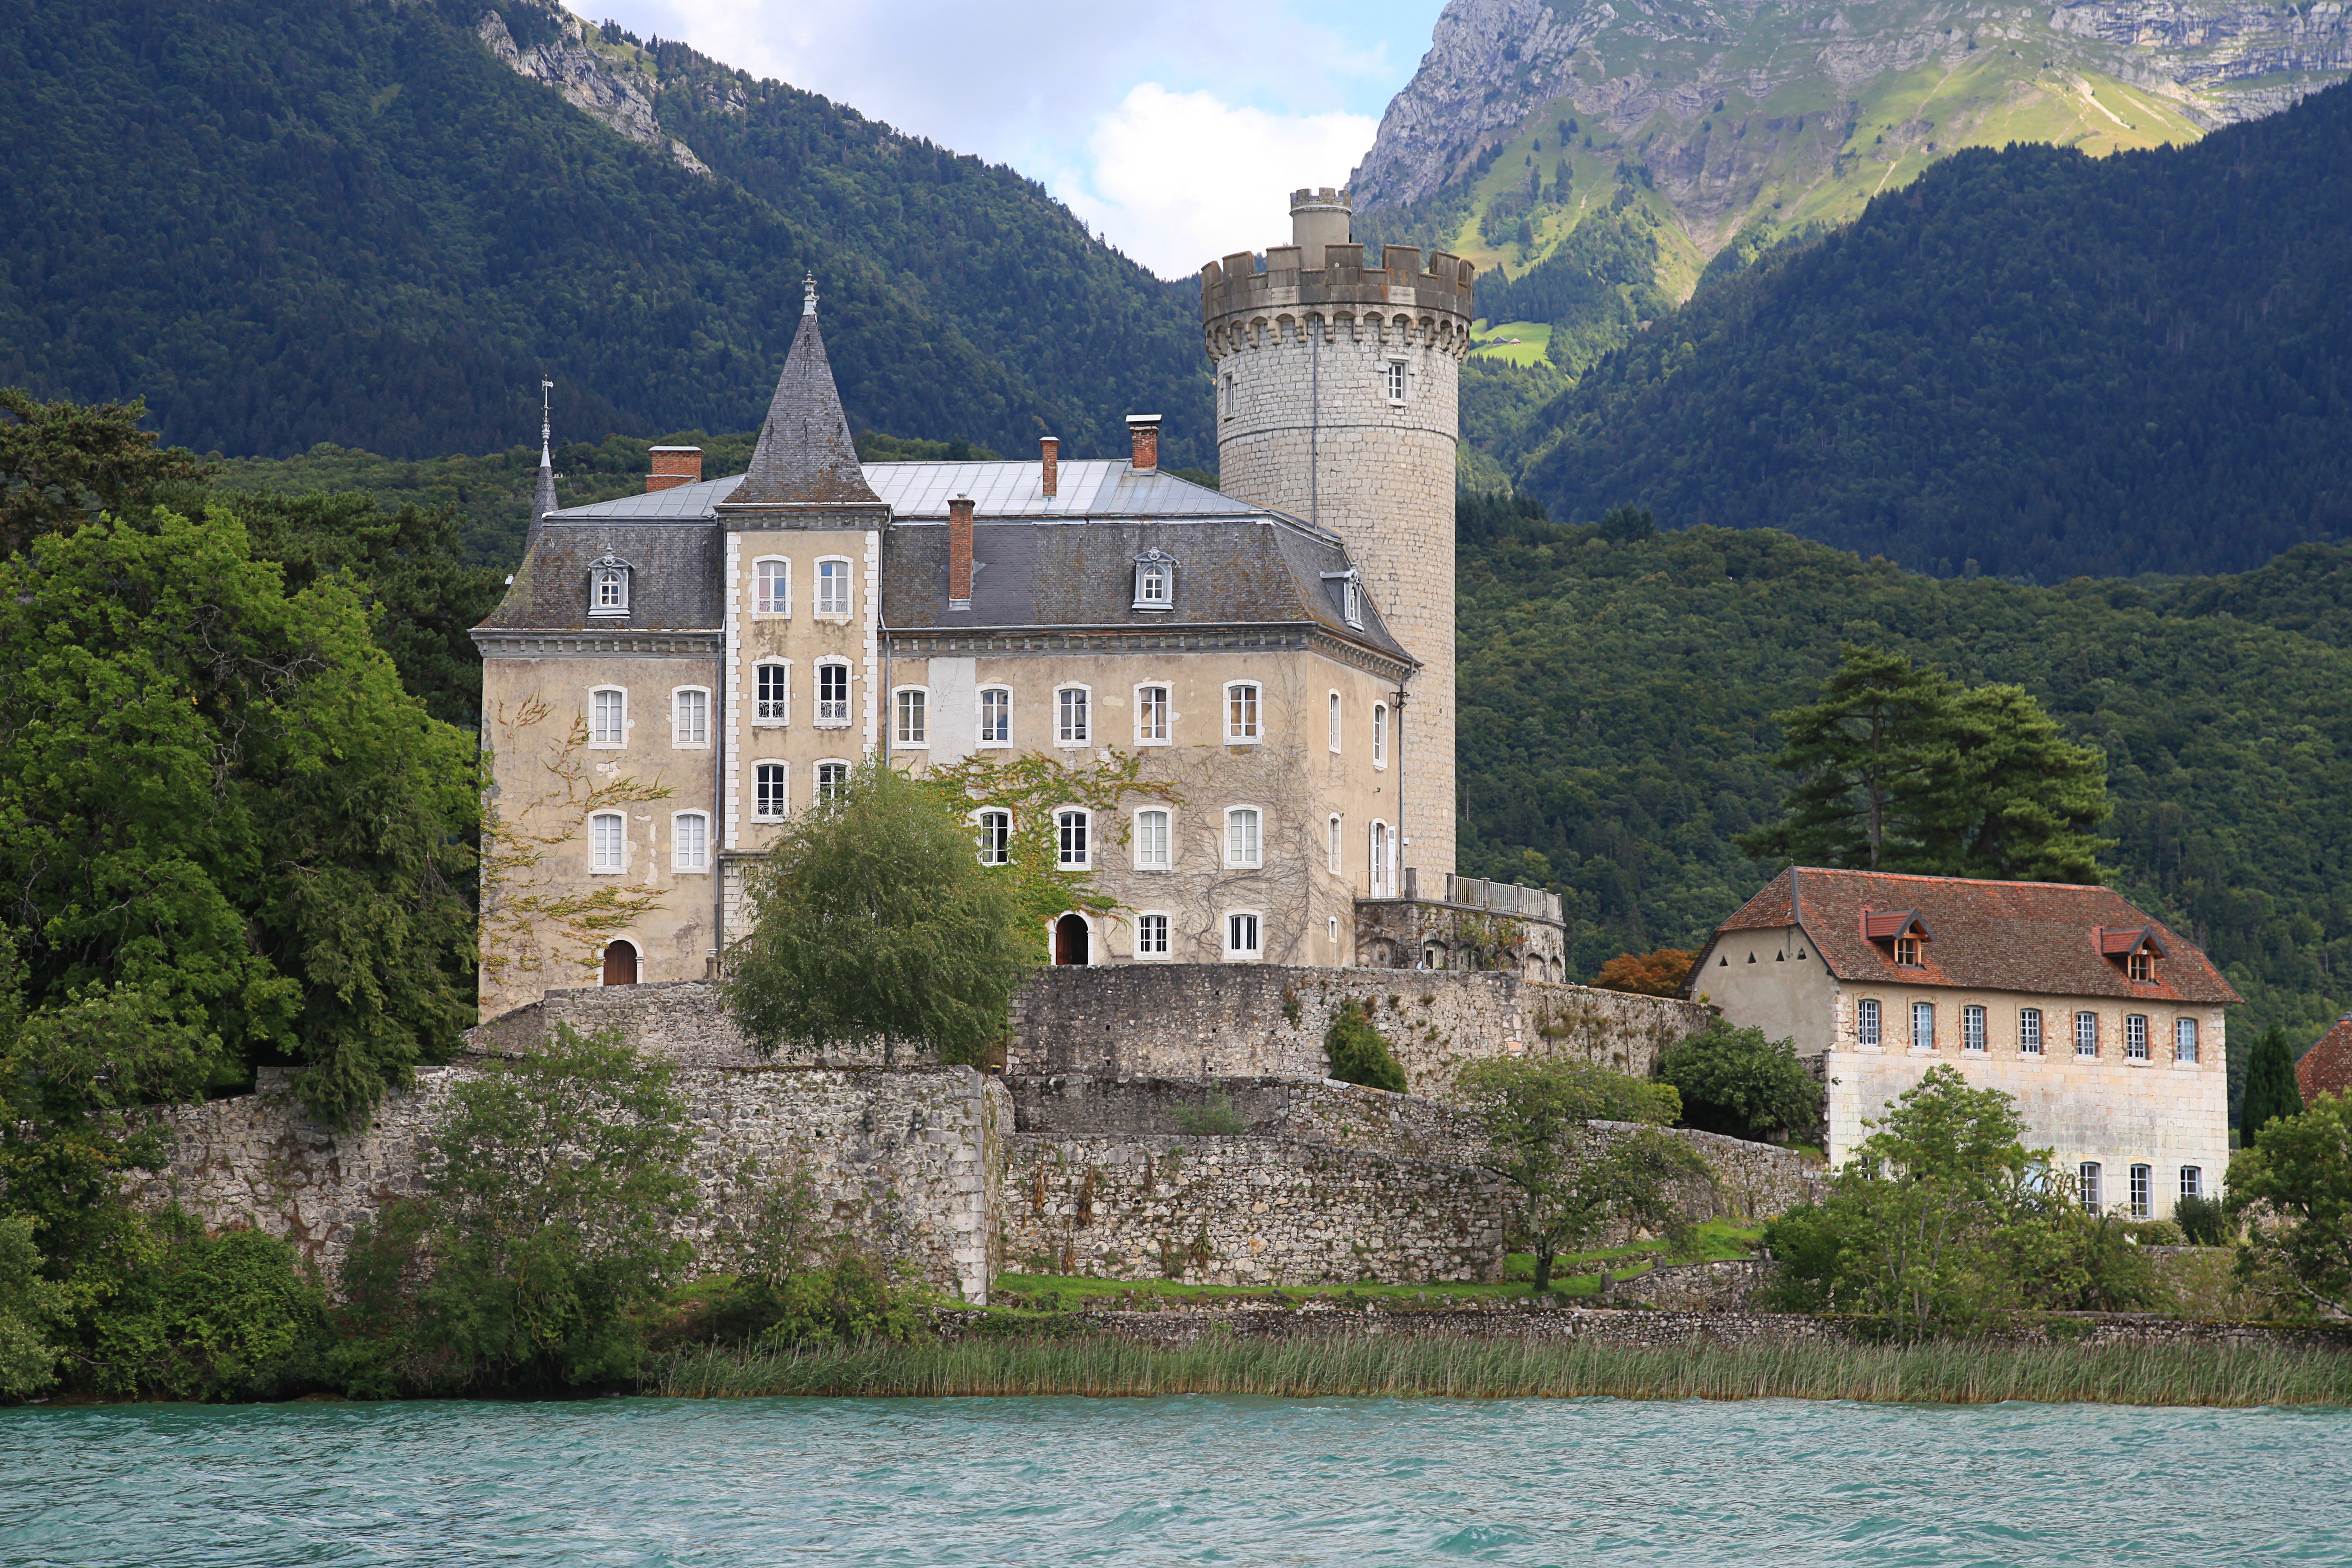
landscape, water, nature, mountain, sky, house, lake, town, building, chateau, river, mountain range, summer, village, france, green, calm, castle, fortification, tourism, trees, clouds, fortress, monastery, reflections, annecy, estate, former, moat, based, water courses, water's edge, annecy lake, water castle